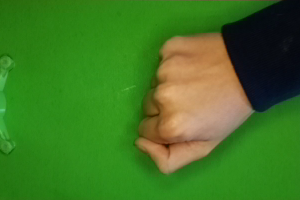
Label: rock